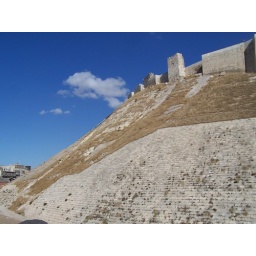
The natural hill was covered with stone to make it near impossible for invaders to scale the walls